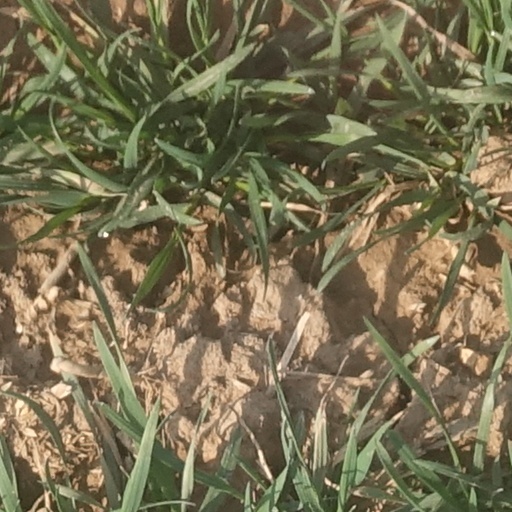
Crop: wheat